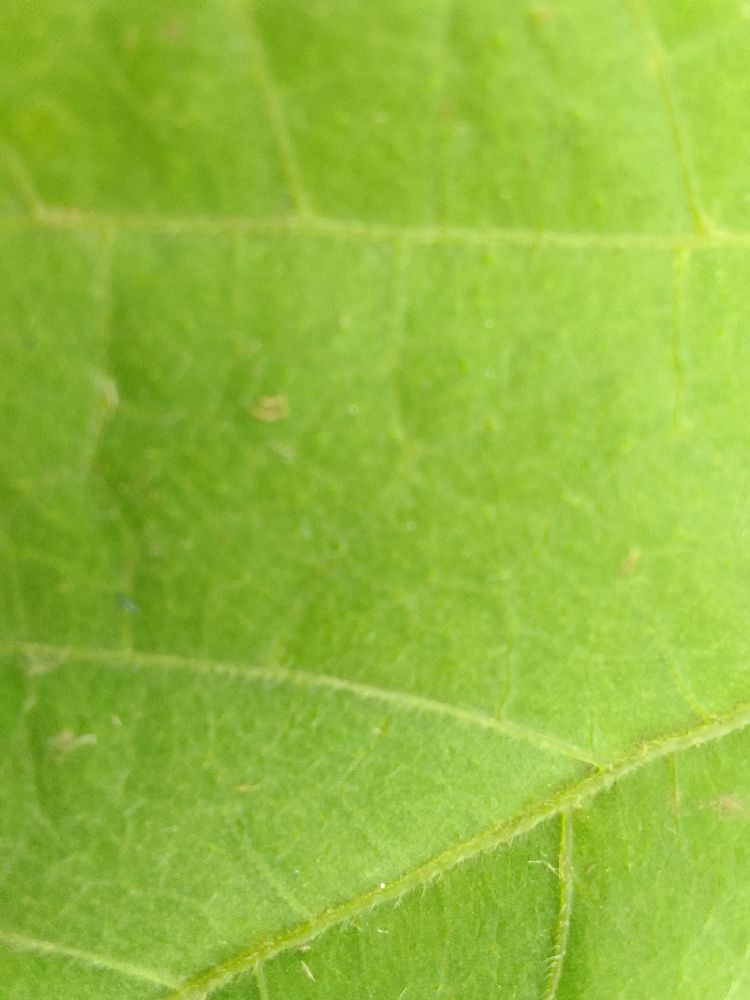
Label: healthy